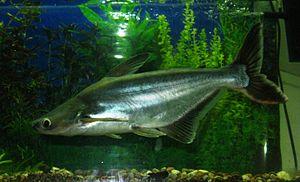
Pangasianodon est un genre de poissons-chats appartenant à la famille des Pangasiidae. Il comprend deux espèces :